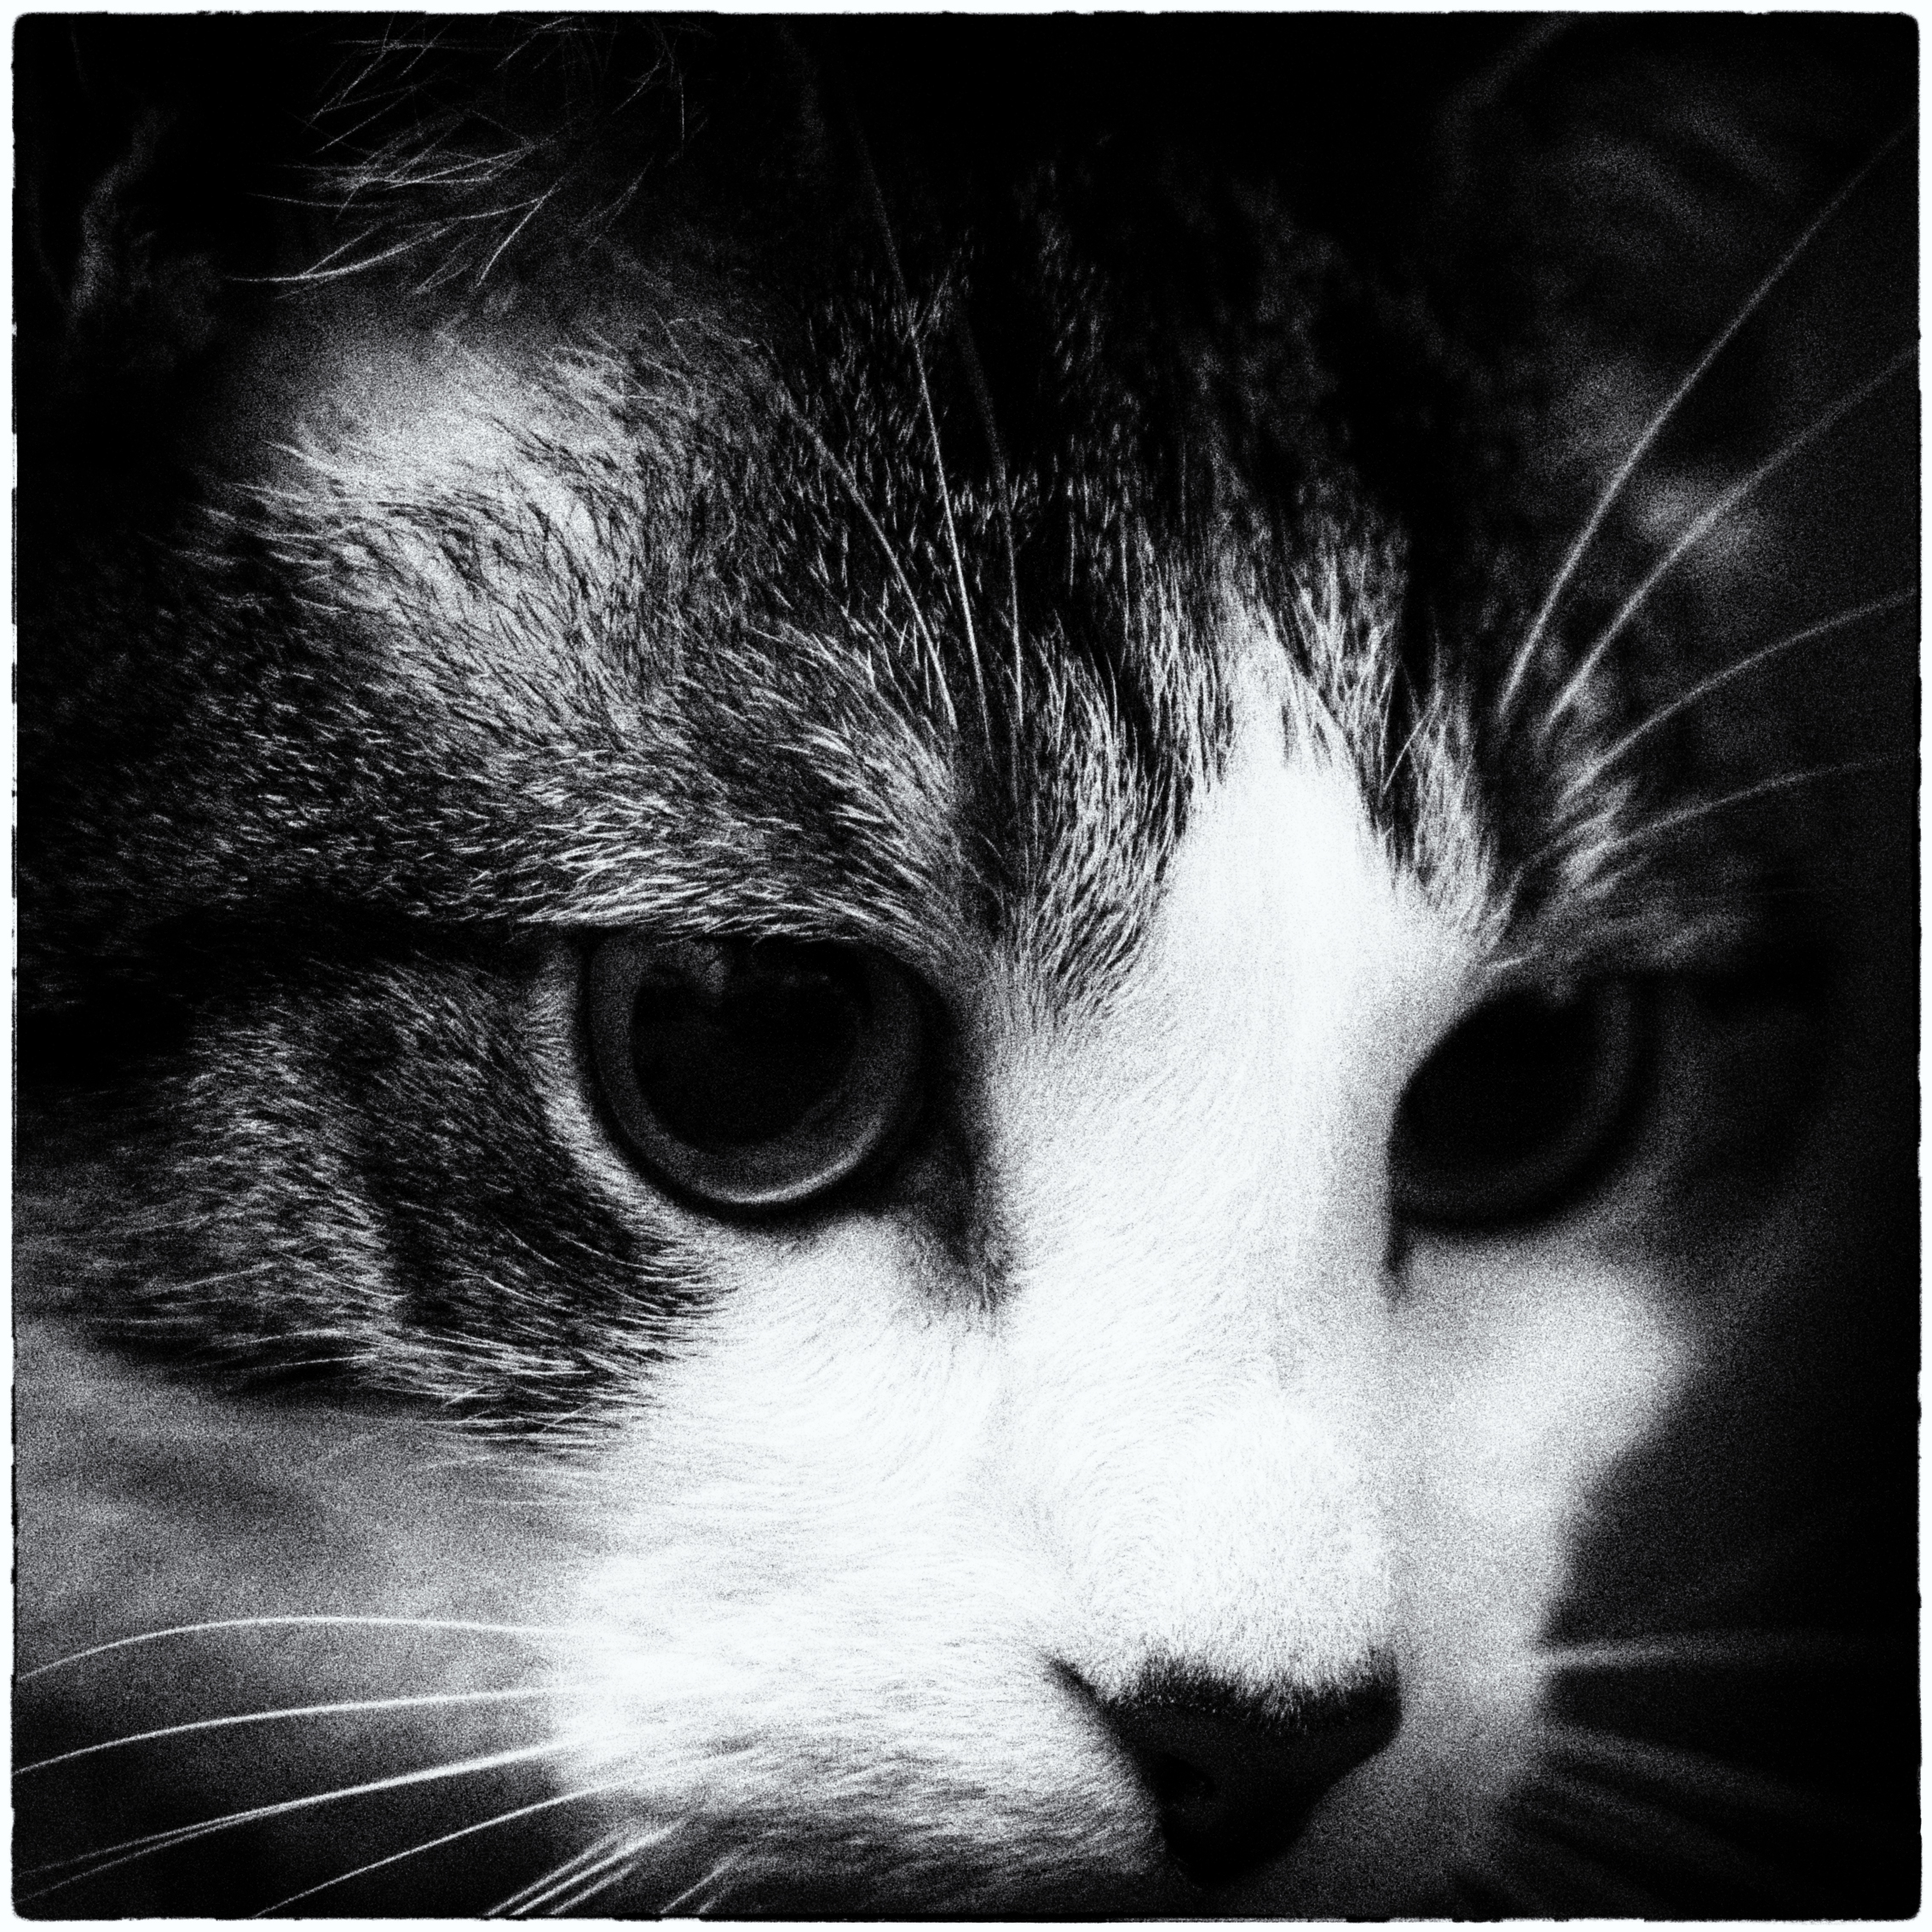
black and white, white, photography, cat, black cat, black, monochrome, close up, nose, whiskers, illustration, eye, monochrome photography, small to medium sized cats, cat like mammal